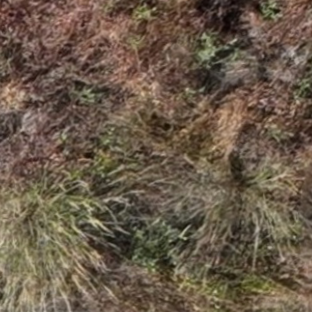
Month: july